St Peter's Church, Lowick

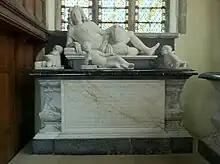
Memorial to Sir John Germain, 1st Baronet

On the north wall is the tomb of Sir John Germain, 1st Baronet who died in 1718, set as a semi-reclining marble figure in armour on a chest tomb.